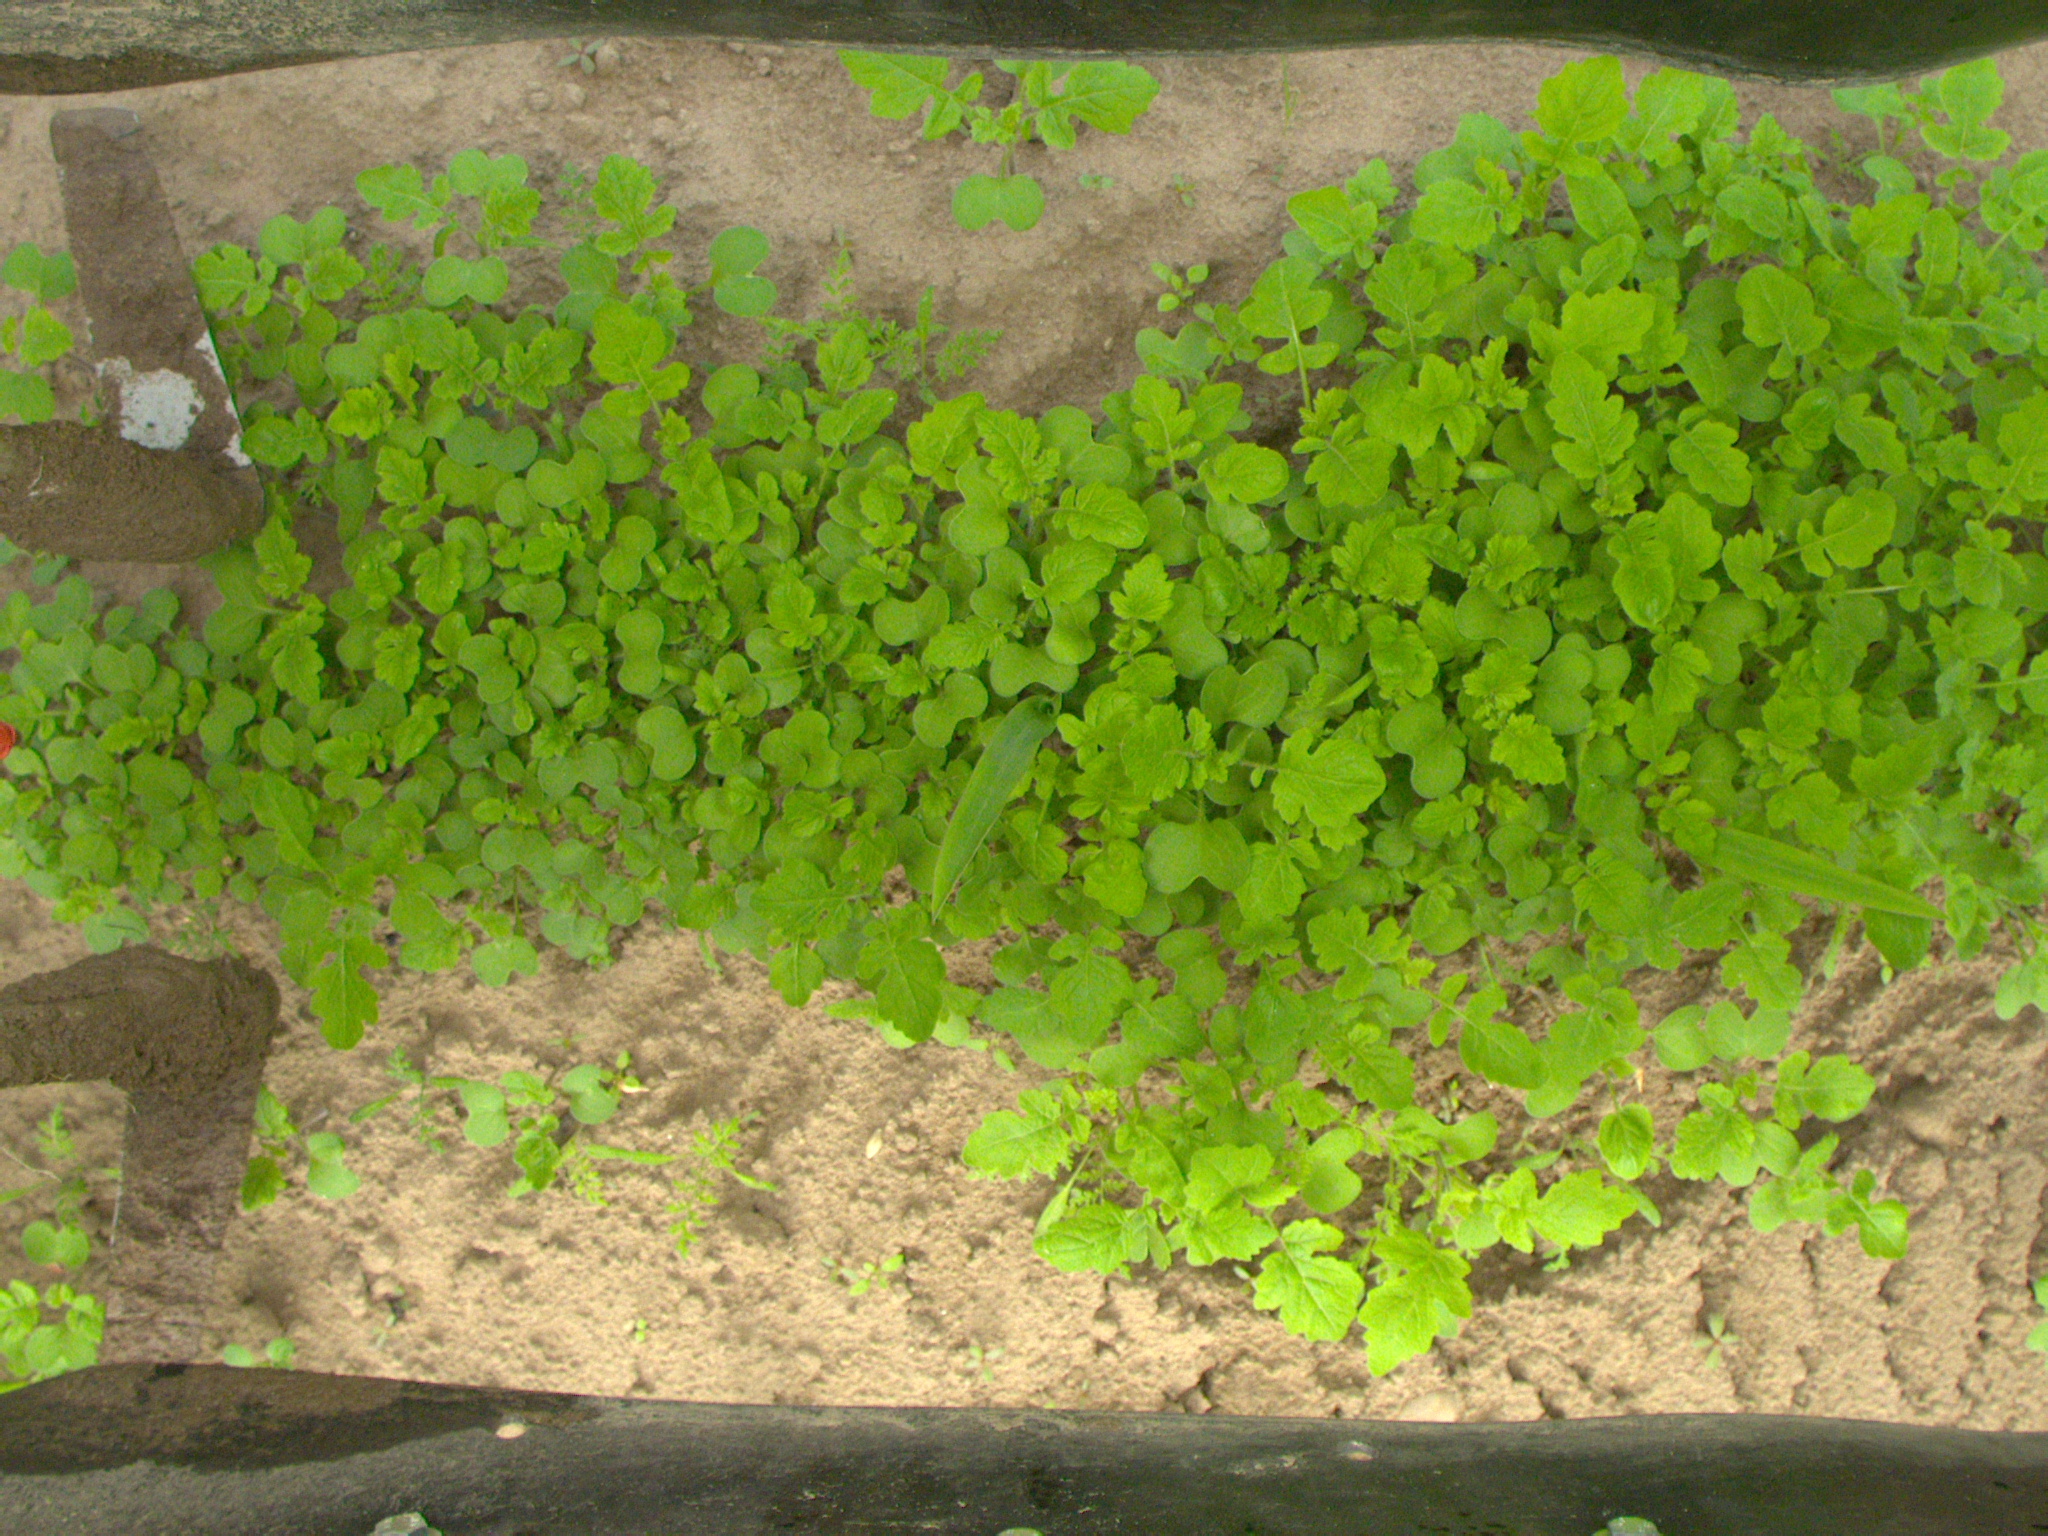
Crop: maize
Objects: maize, maize, stem_maize, stem_maize